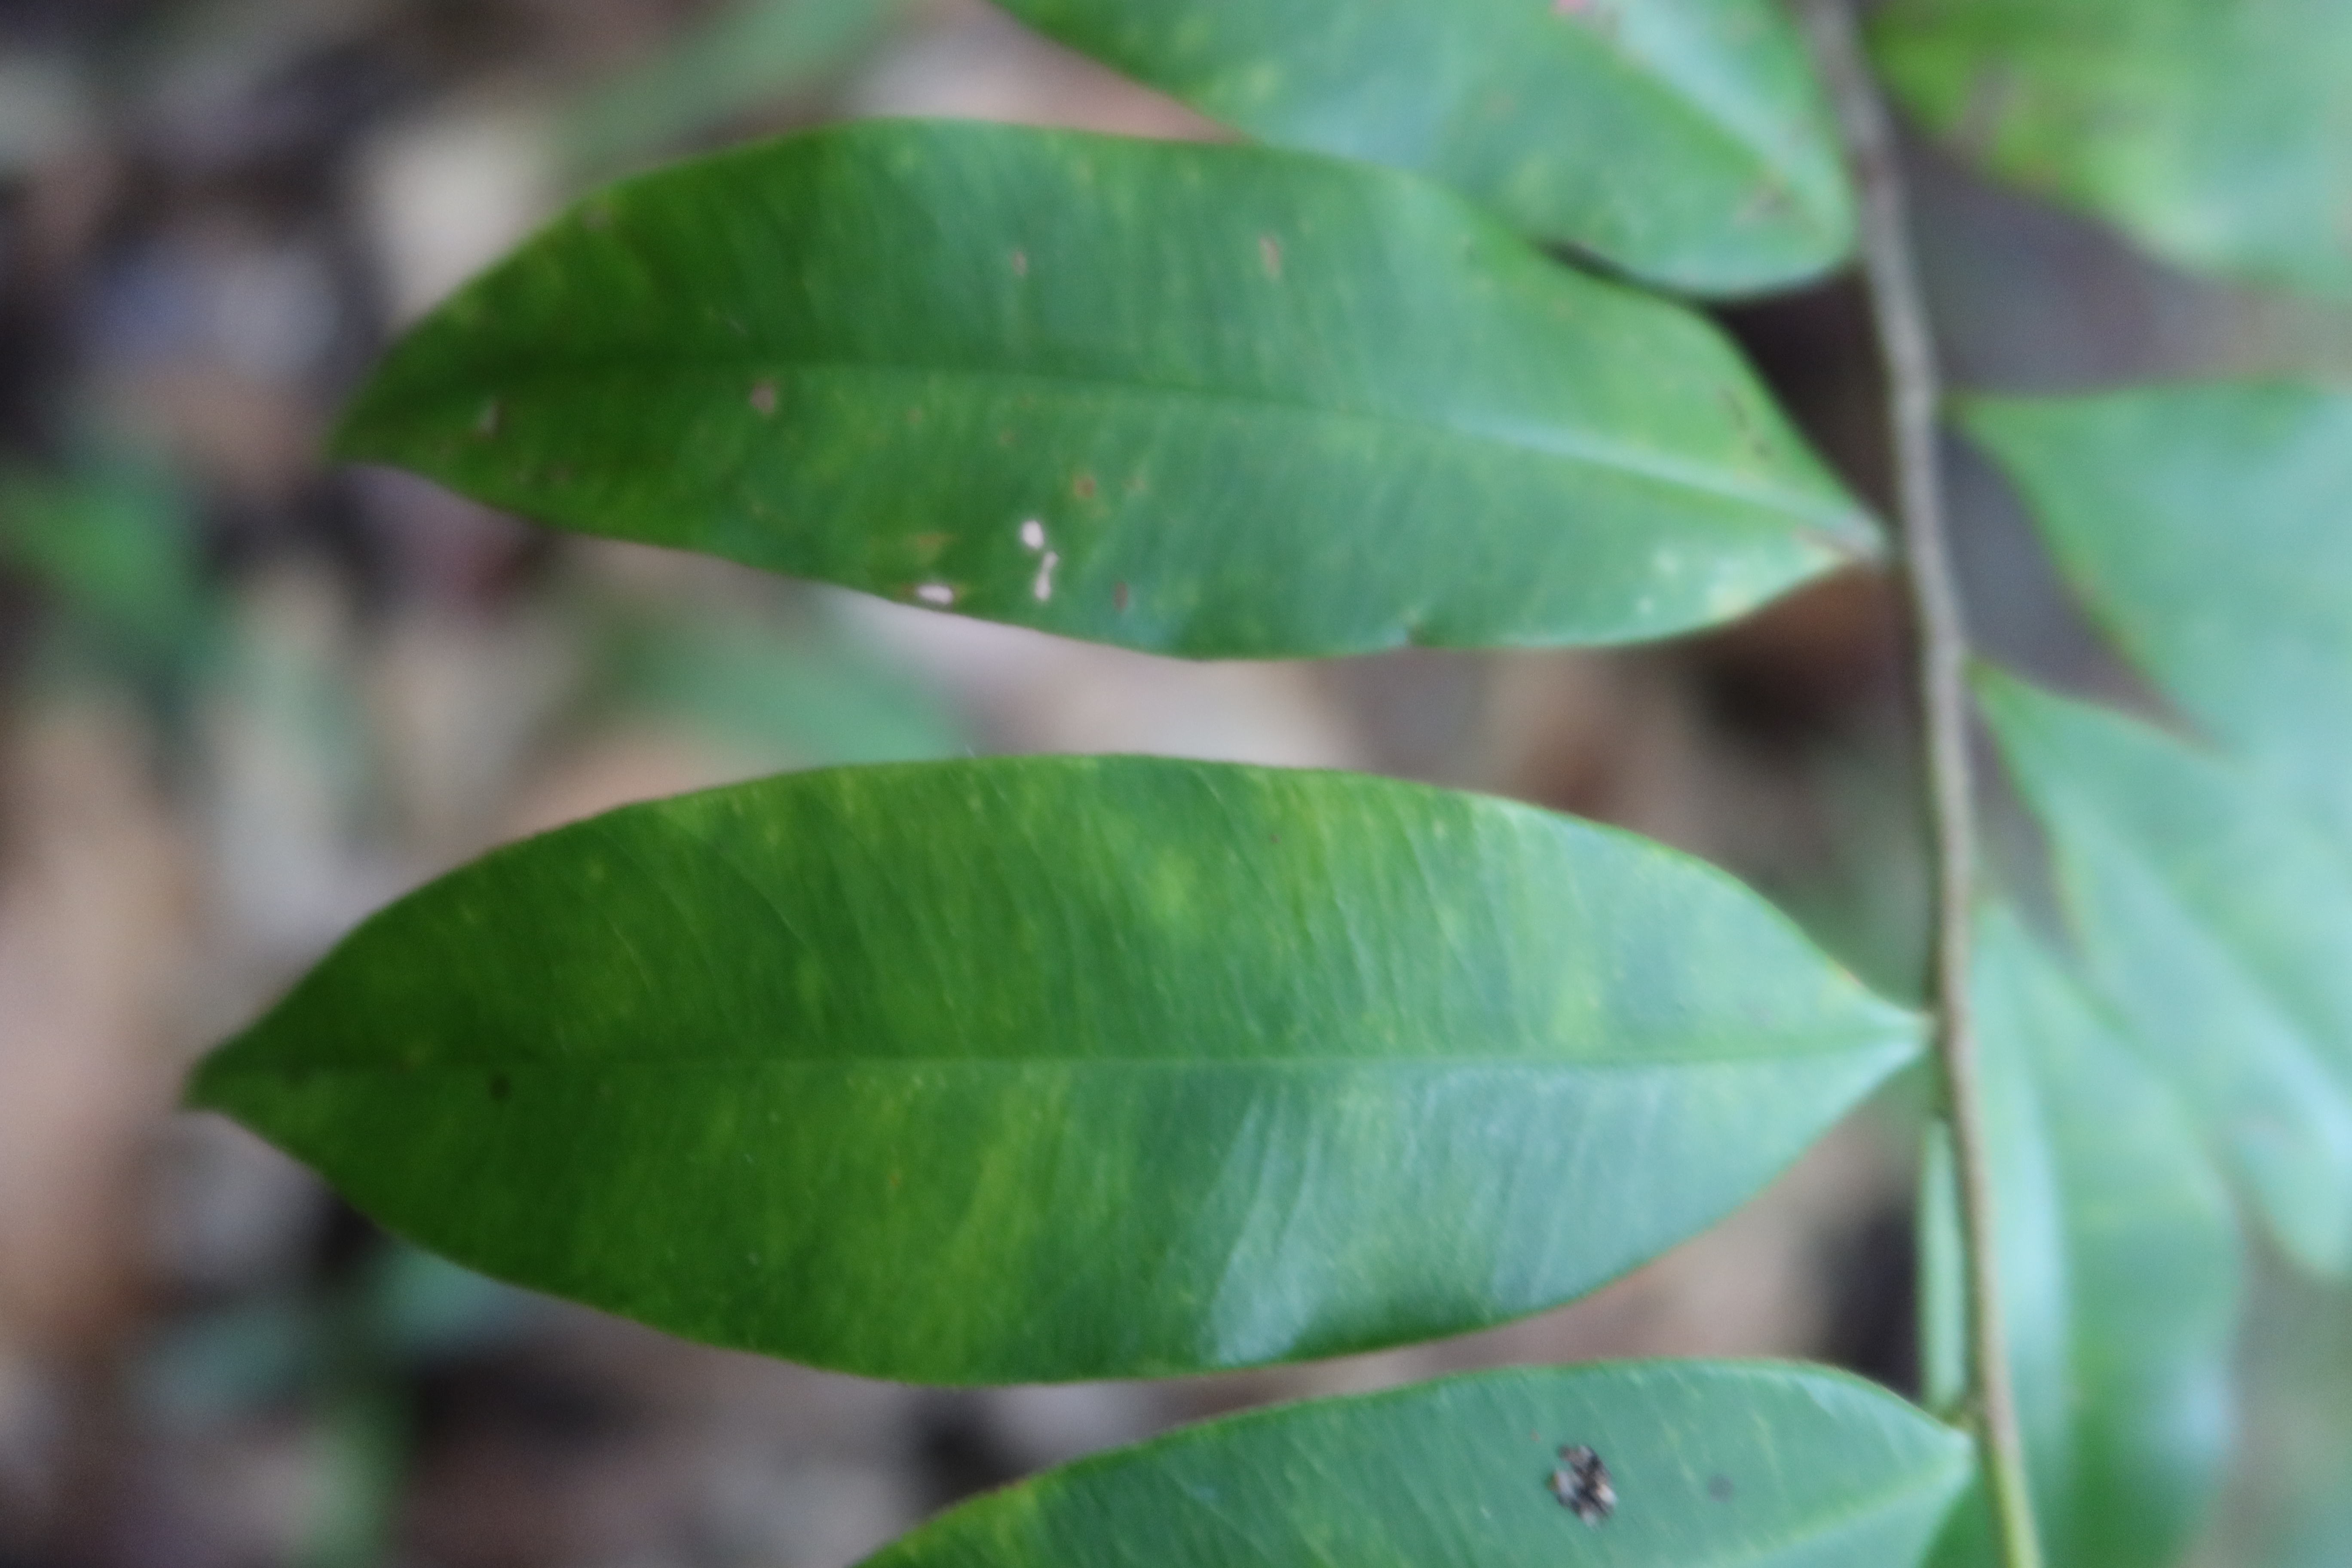
Label: Black spots